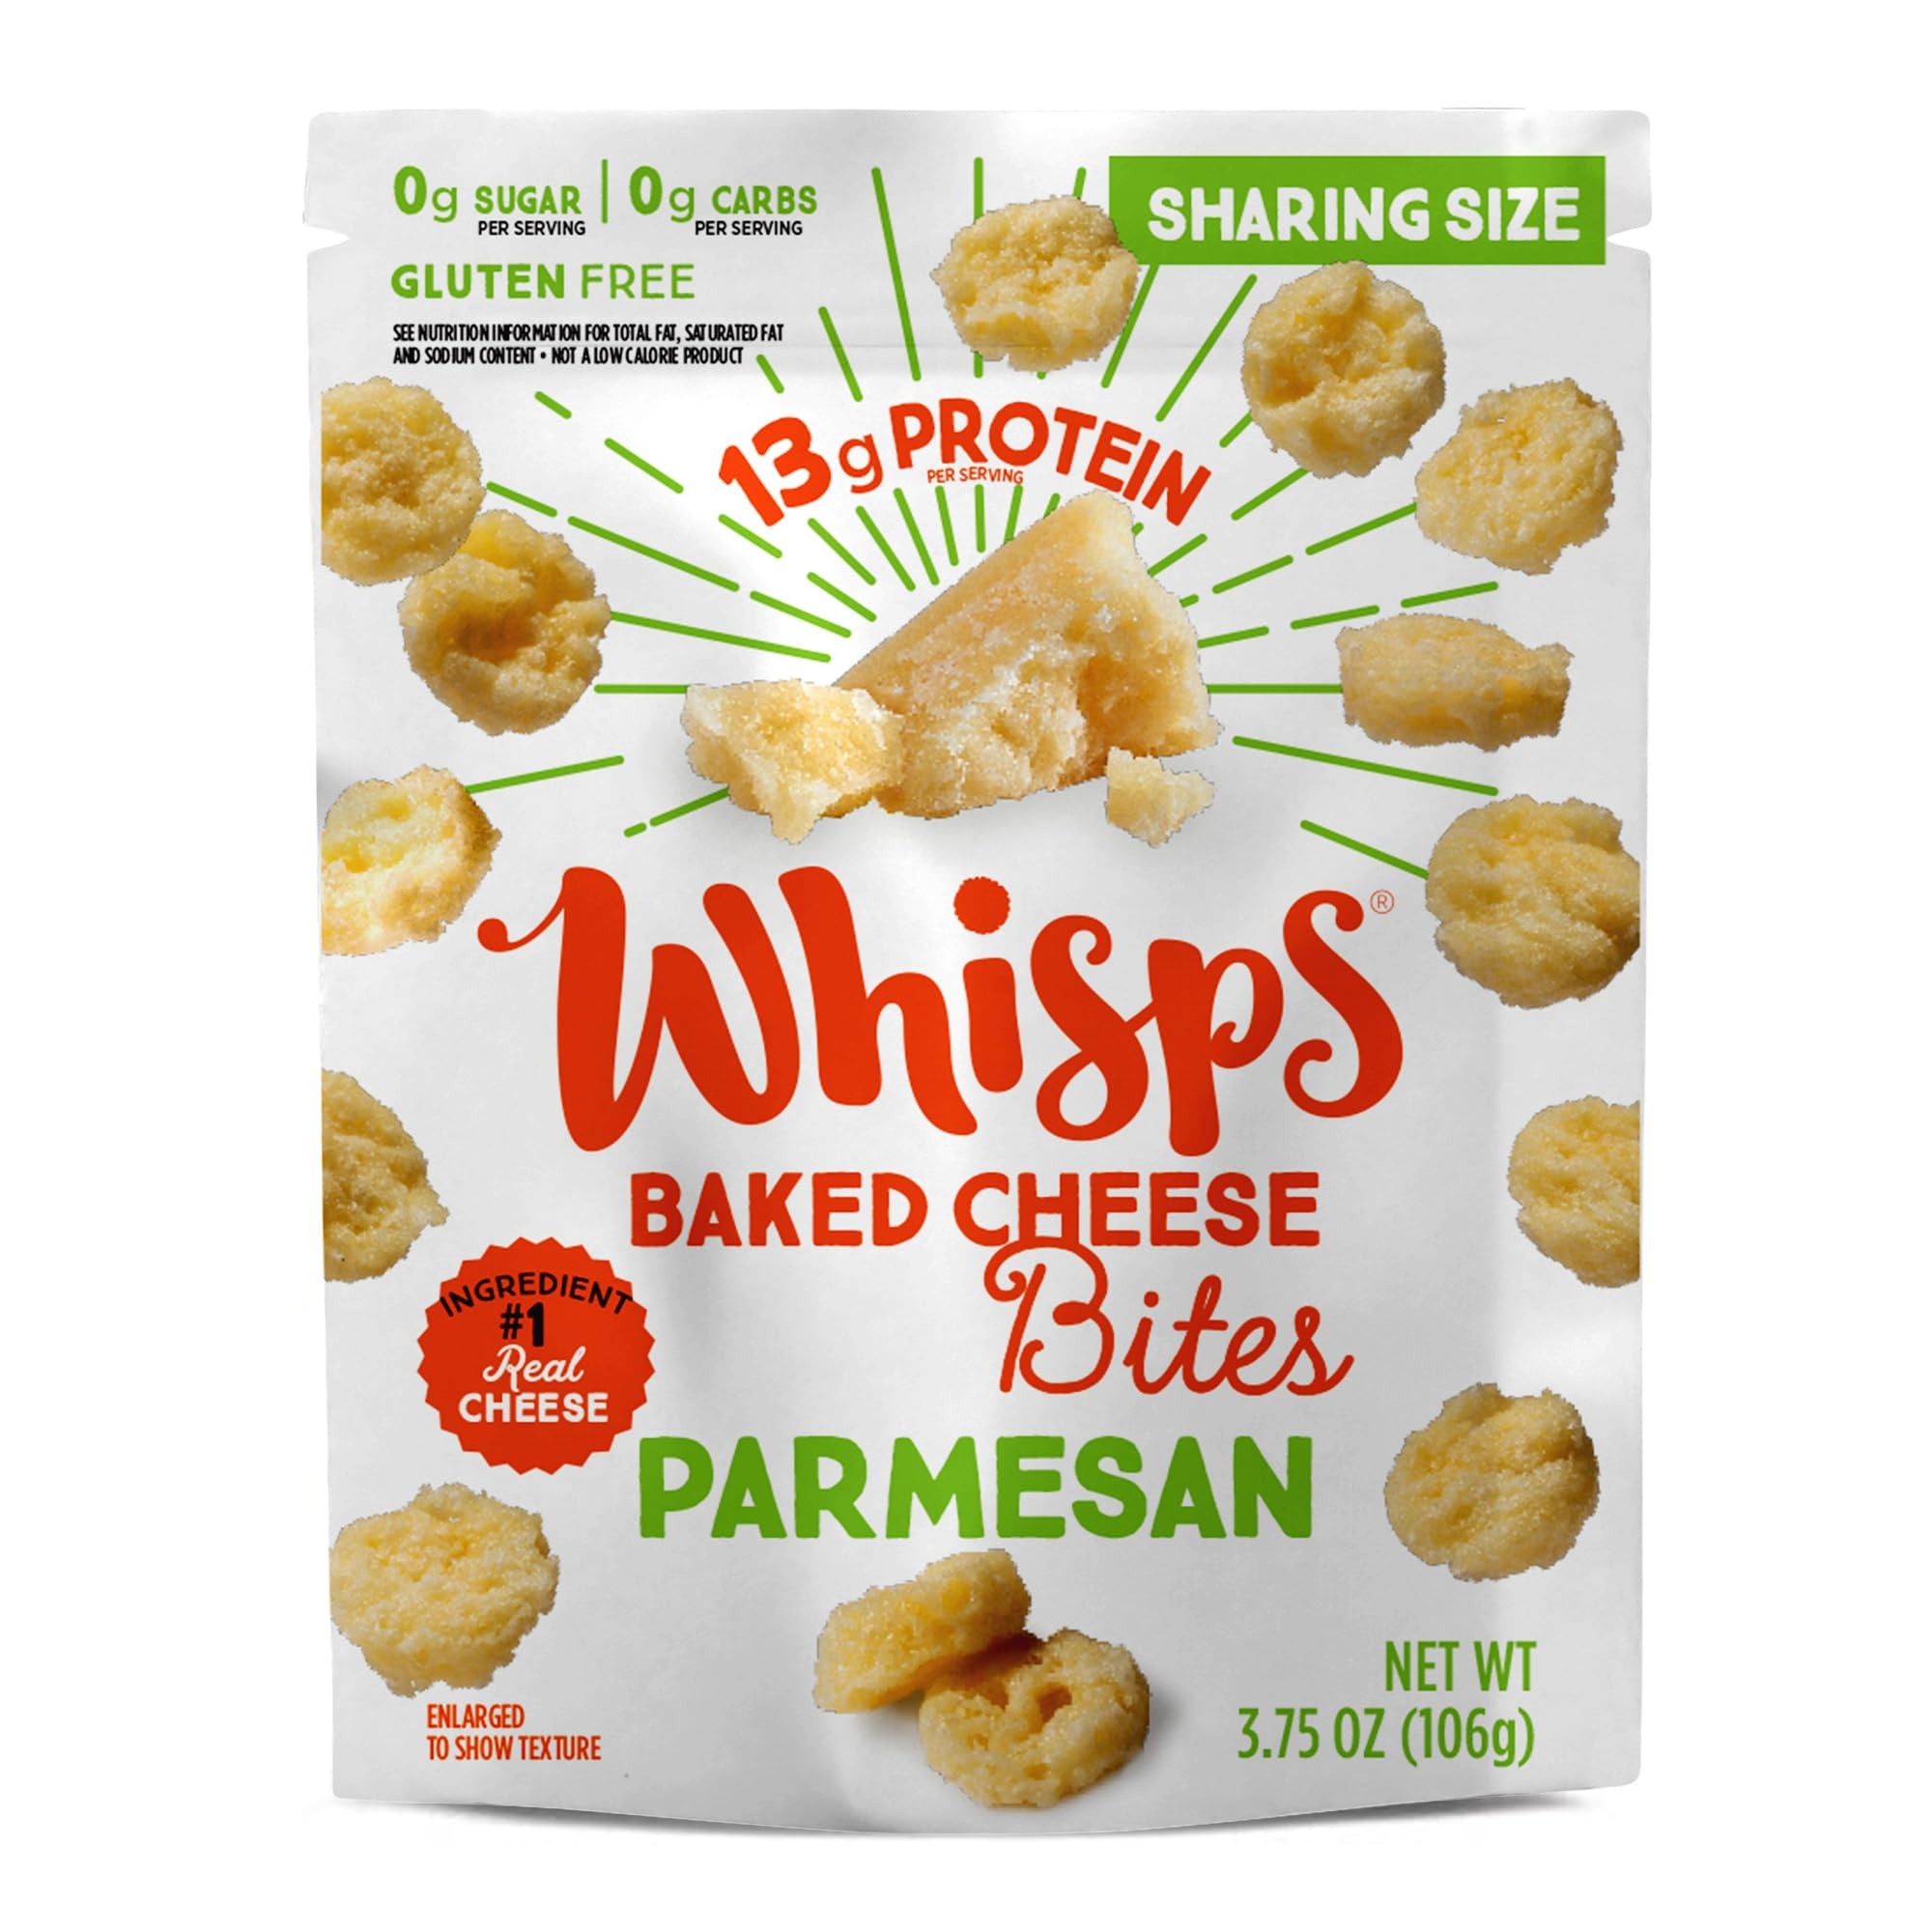
Item Name: Whisps Baked Parmesan Cheese Bites | Healthy Snacks | Protein Snacks, Gluten Free, High Protein, Low Carb Keto Food (3.75 Oz)
Bullet Point 1: 100% ARTISANAL CHEESE - Whisps Baked Parmesan Cheese Bites are individually oven-baked for a savory crunch, hand crafted cheese crunch batches, perfectly aged cheddar containing premium ingredients
Bullet Point 2: SMALL BITE, BIG TASTE - A delicious, healthy snack, perfect for kids lunches, breaks between video calls, or snacking straight out of the bag
Bullet Point 3: HEALTHY SNACKING - Our Baked Cheese Bites contain a satisfying high protein snacking alternative. Did we mention each cheese snack pack is sugar-free and has less than 1g of carbs
Bullet Point 4: rBGH FREE & rBST FREE - Enjoy crunchy cheese snacks packed with protein and real cheese. Made with premium milk from local farms, each serving has as much protein and calcium as a glass of milk
Bullet Point 5: OUR MISSION - We're on a mission to put real cheese back in snacking. We have perfected the range of keto friendly cheese snacks, with flavors like Parmesan, Nacho, Ranch, or Cheddar Cheese Crisps
Product Description: Whisps Baked Parmesan Cheese Bites
Value: 3.75
Unit: Ounce

Price: 8.47